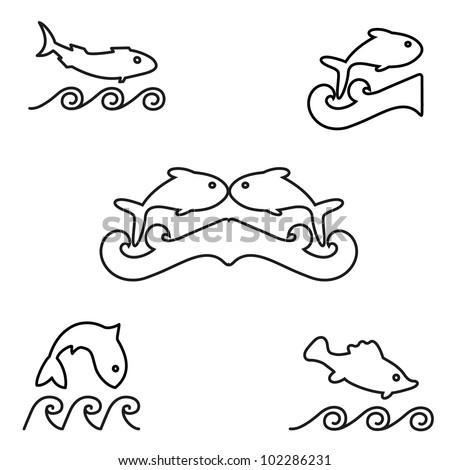
vector illustration of a fish